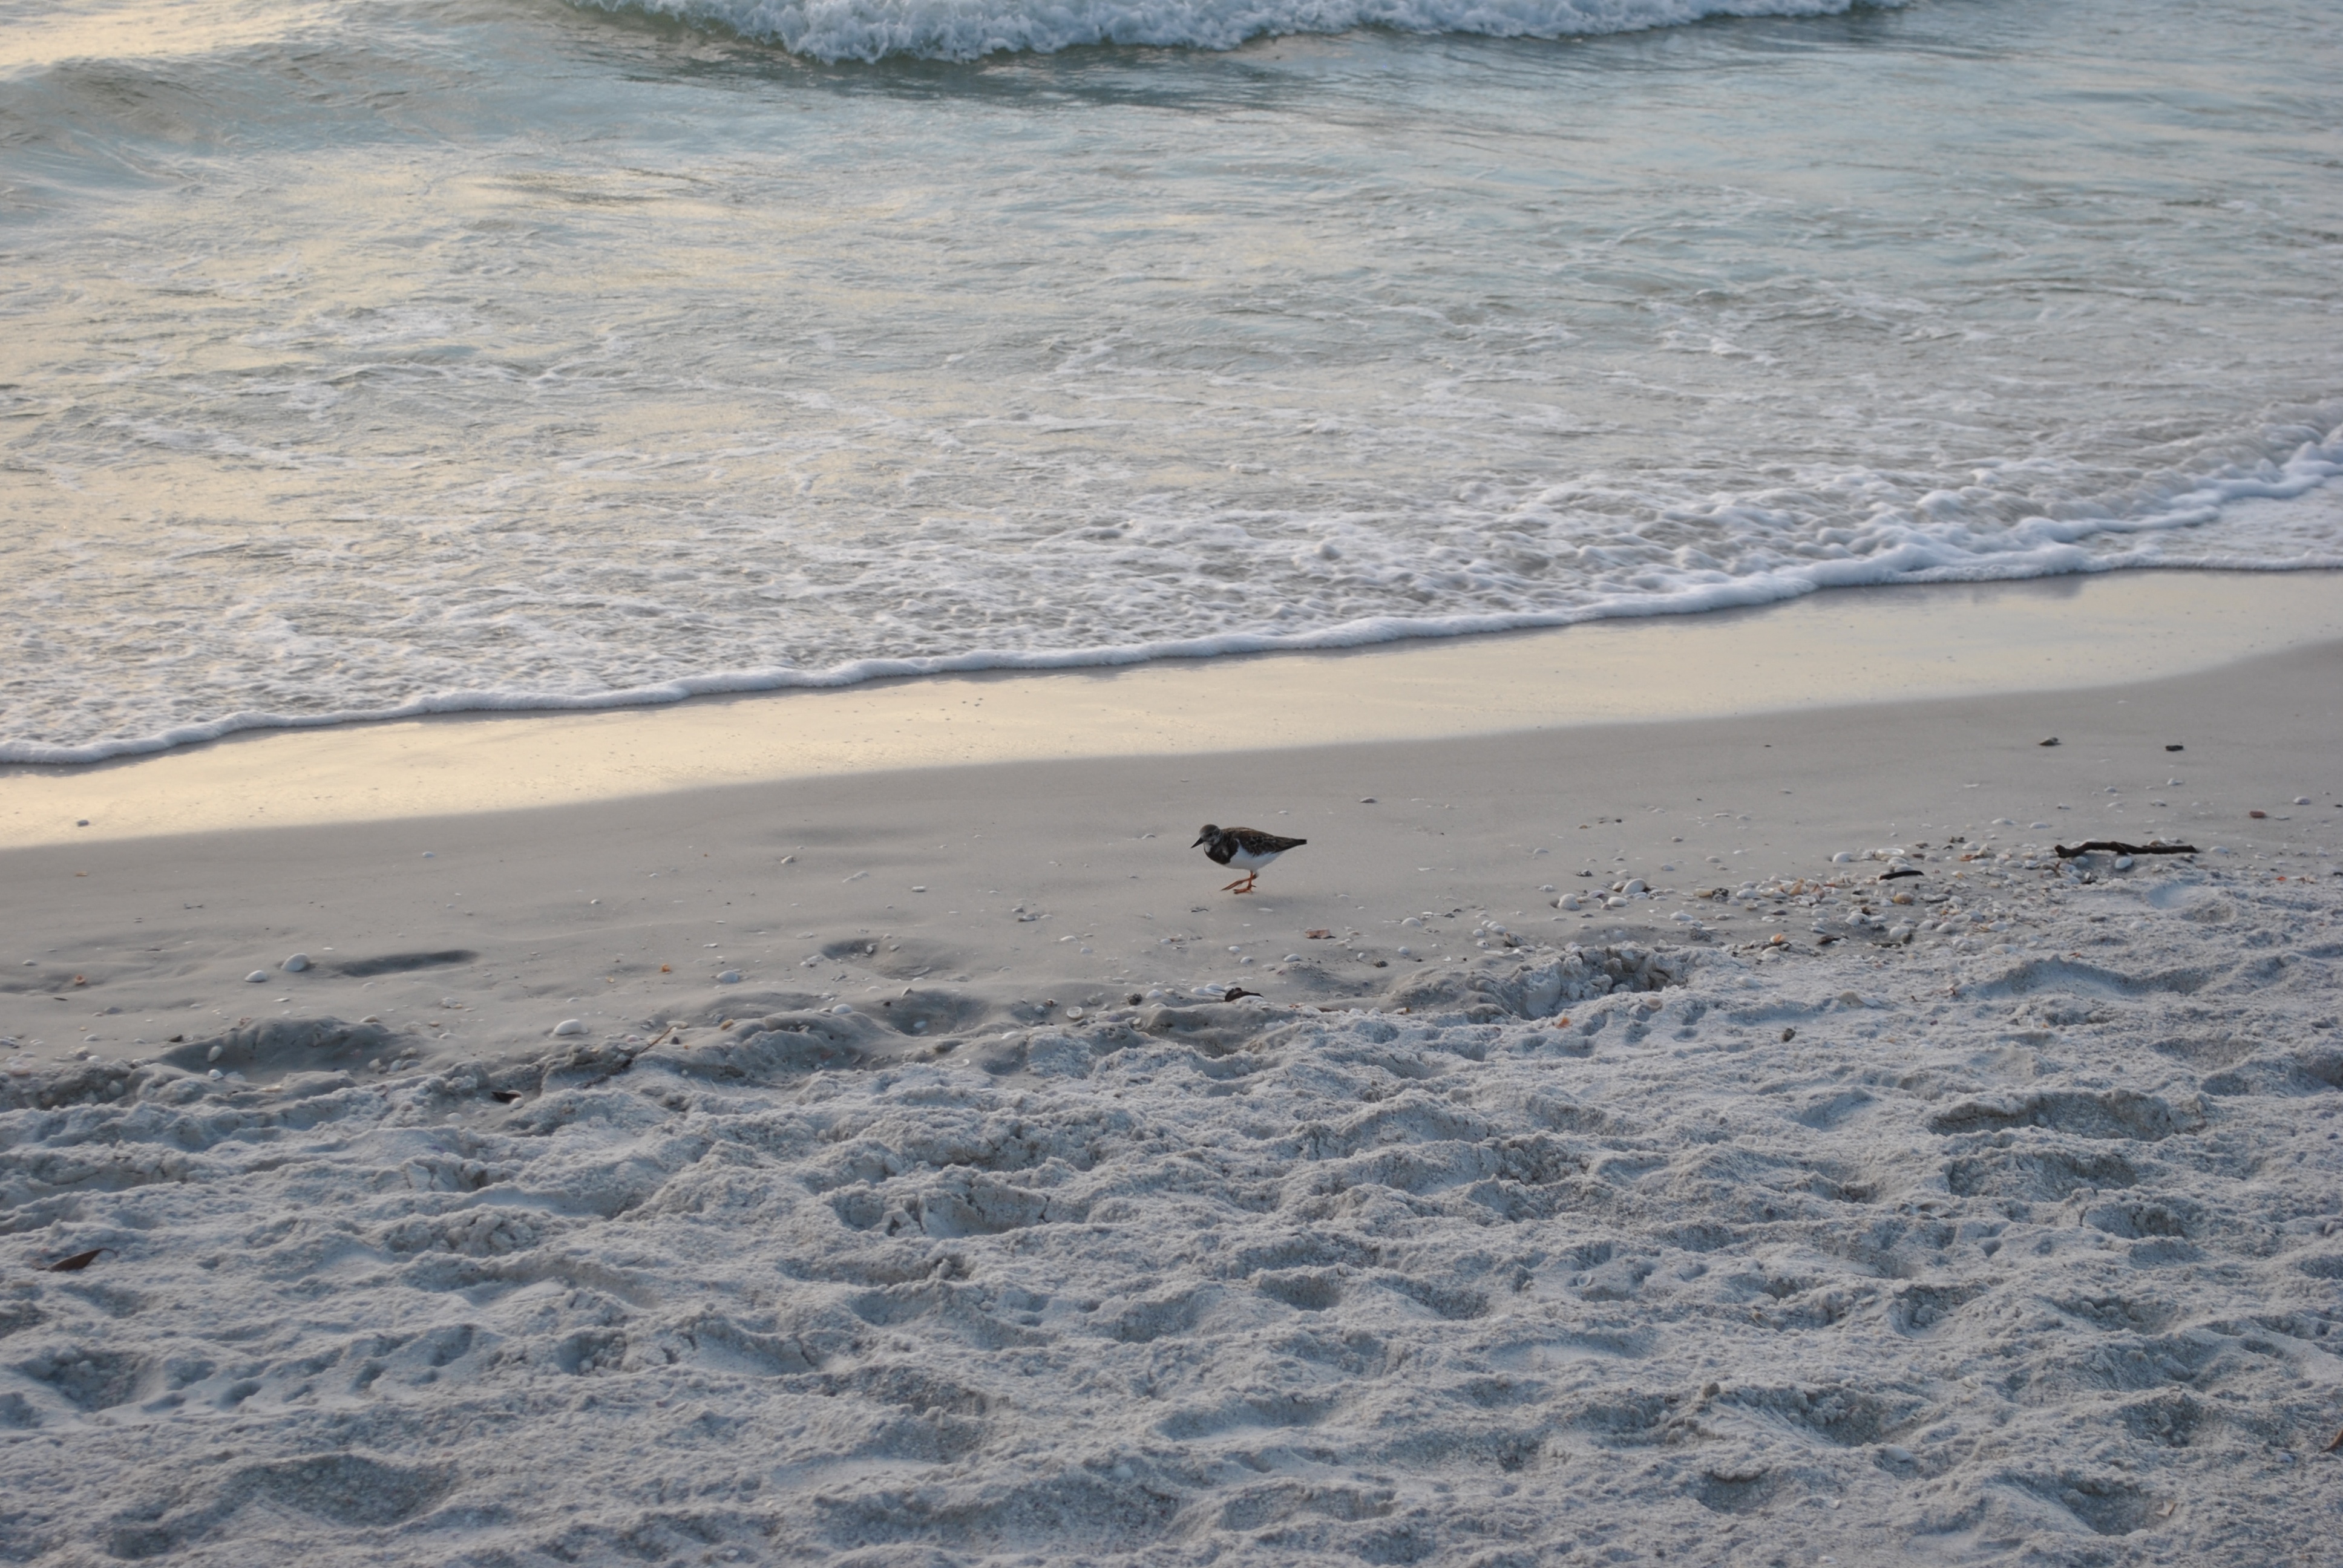
beach, sea, coast, sand, ocean, shore, wave, mudflat, wind wave